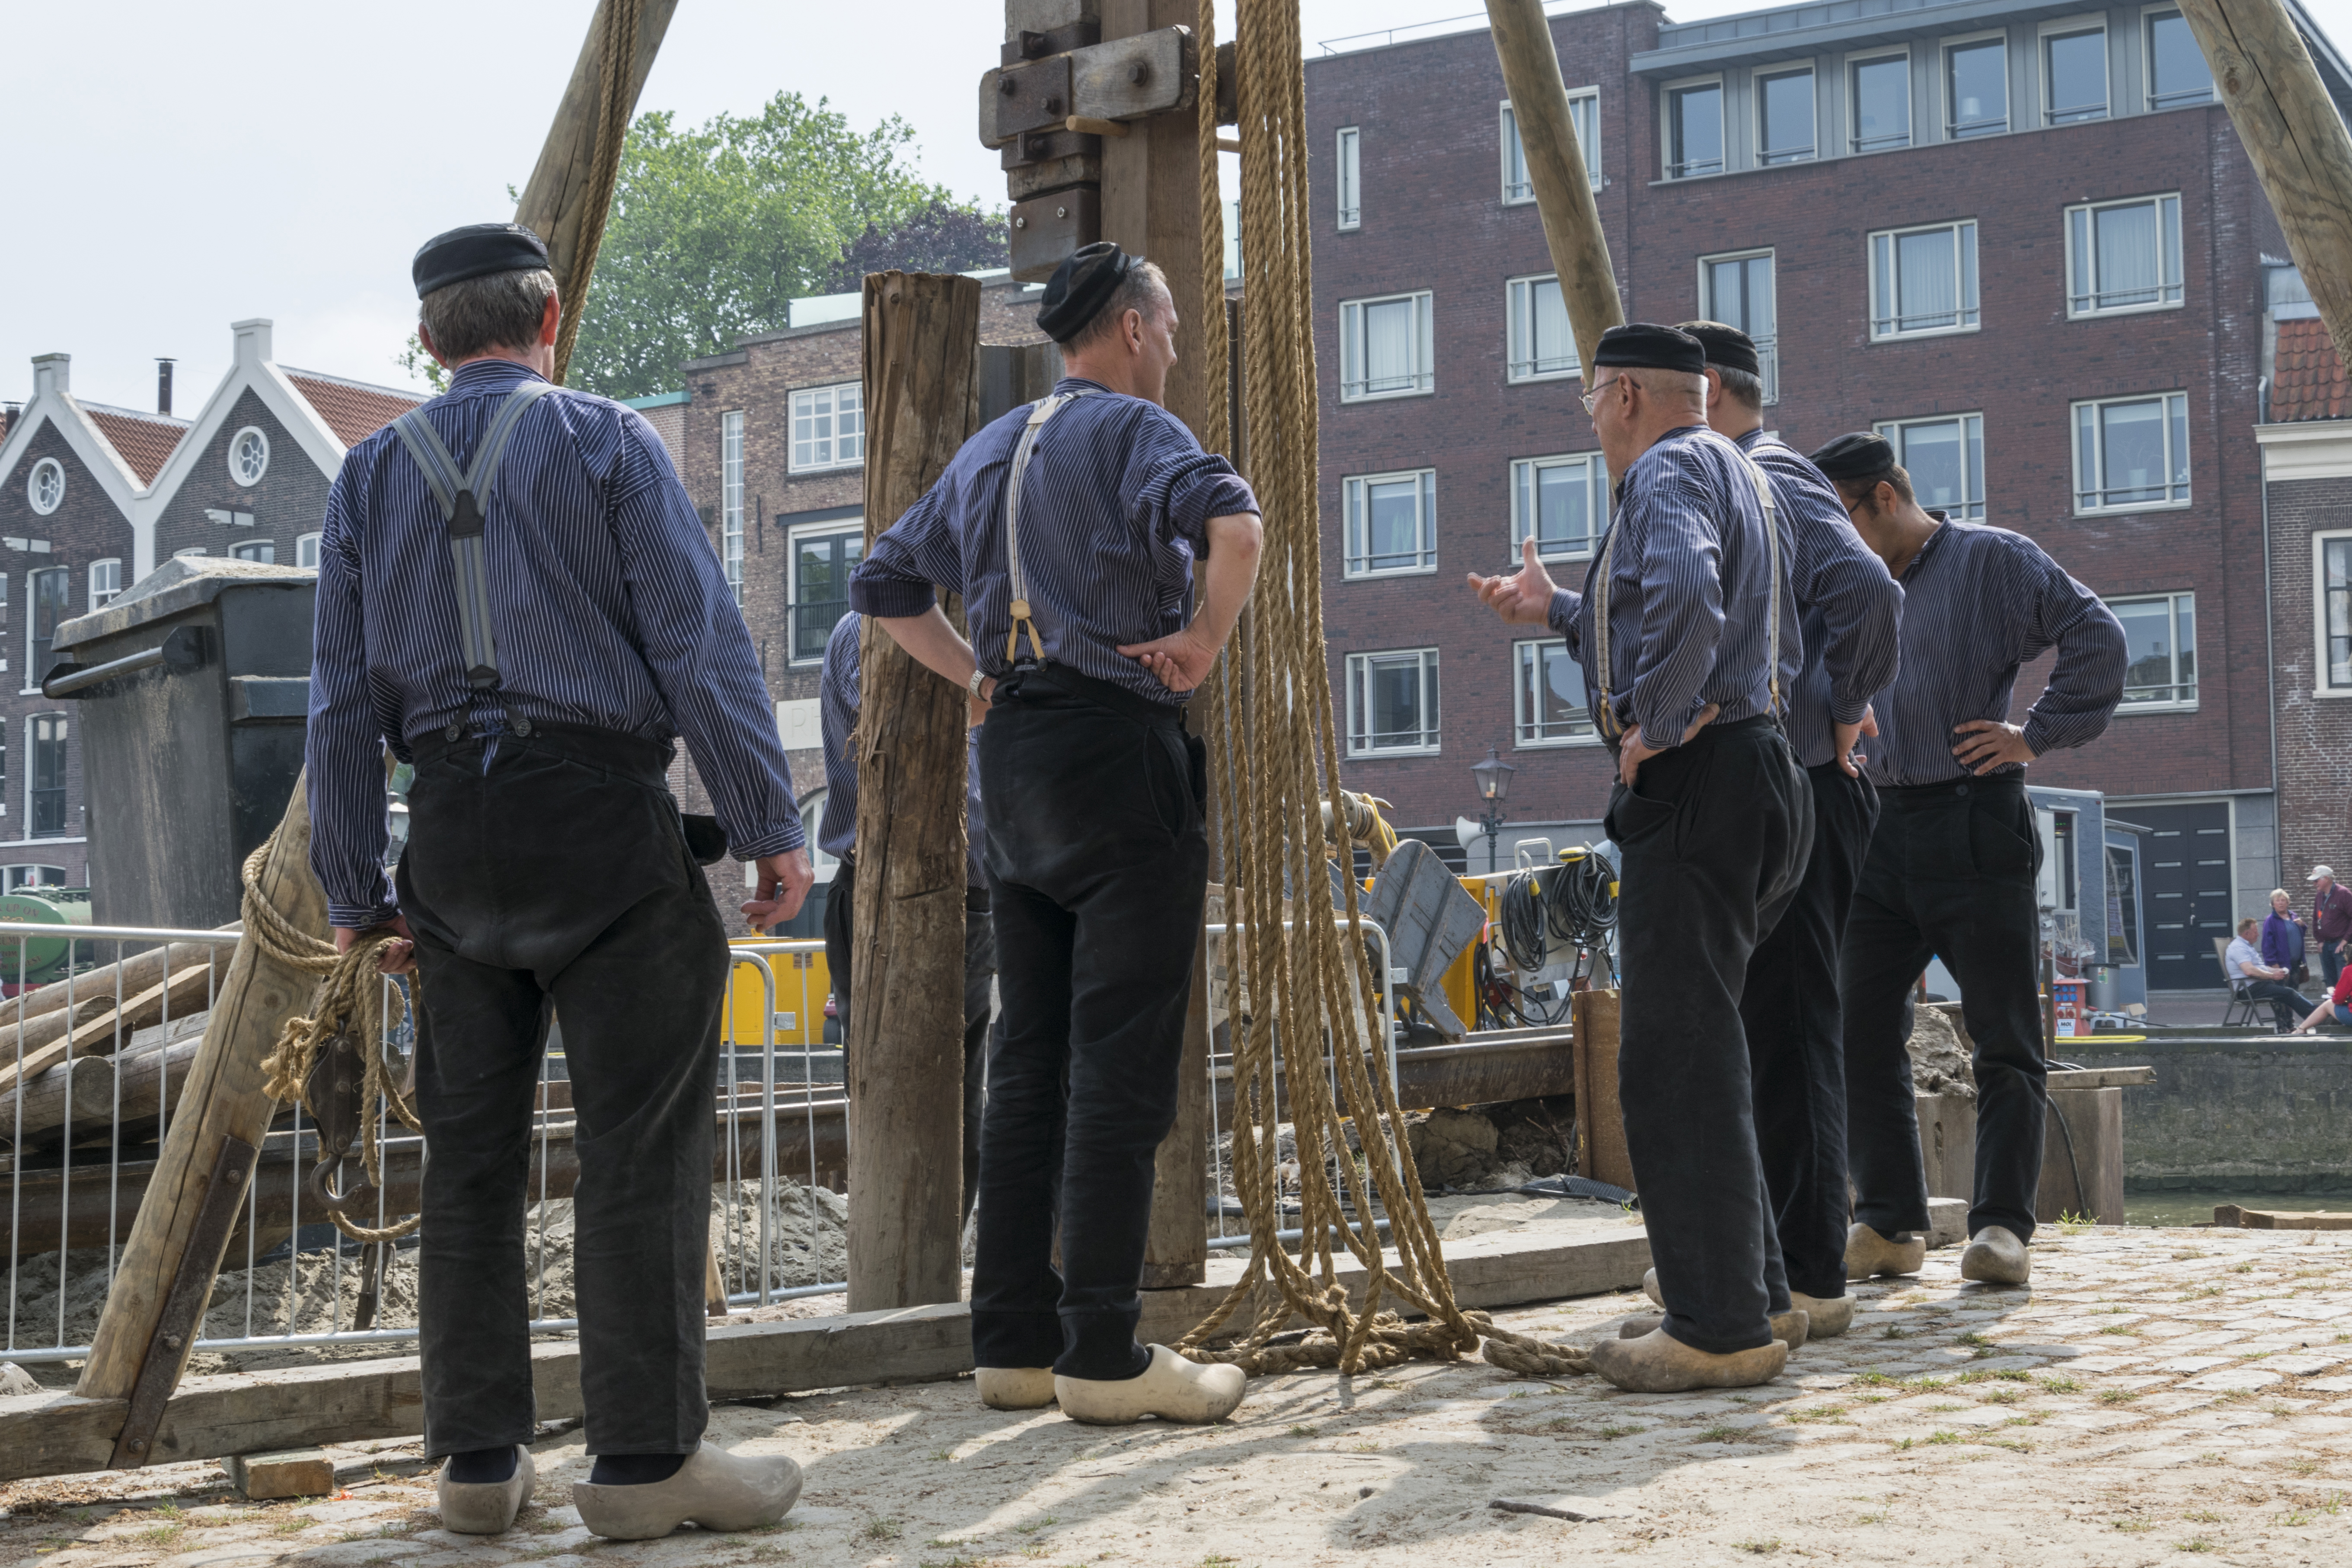
outdoor, nikon, nederland, netherlands, outdoorphotography, event, e, paulvandevelde, pdvandevelde, padagudaloma, dordrecht, nederlandinfotos, zondag, dordtinstoom, eventphotography, evenementenfotografie, 2952016, 29052016, laborer